Healthcare in Kosovo

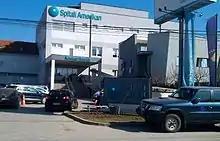
American Hospital in Pristina

University Dentistry Clinical Center (UDCCK) is located in Pristina and it is the main medical, educational, and scientific institution in the field of dentistry in Kosovo, and their mission is to maintain and develop good oral health. Their staff participates in different local and international meetings, training, professional and scientific conferences. The outcome of these activities is primarily increasing the efficiency of the dental procedures in order to maintain with the contemporary developments in dentistry. The application of the Health Information System in UDCCK endorsed their work in developing in terms of dental medicine, since it provides reliable data, in collaboration with the Ministry of Health in Kosovo, to establish dental medicine welfare in general.